Dalmatius

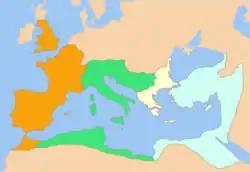
Division of the Empire among the "Caesars" appointed by Constantine I: from west to east, the territories of Constantine II, Constans I, Dalmatius and Constantius II. After the death of Constantine I (May 337), Dalmatius was killed and his territory divided between Constans and Constantius.

On 18 September 335, he was raised to the rank of "Caesar" by his uncle, with the control of Thracia, Achaea and Macedonia. Dalmatius died in early summer 337, killed by his own soldiers. It is possible that his death was related to the purge that hit the imperial family at the death of Constantine, and organized by Constantius II with the aim of removing any possible claimant to imperial power other than the sons of the late emperor.